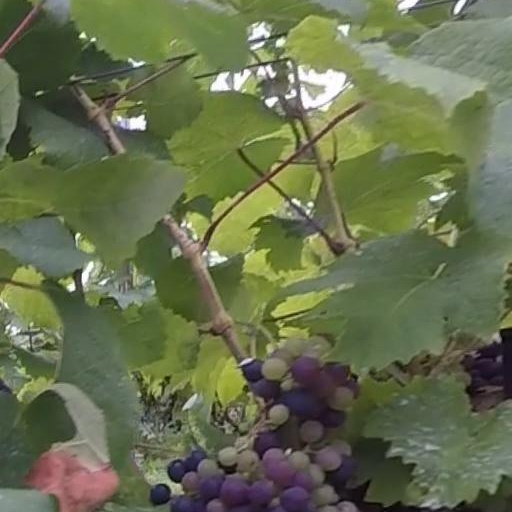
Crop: grape